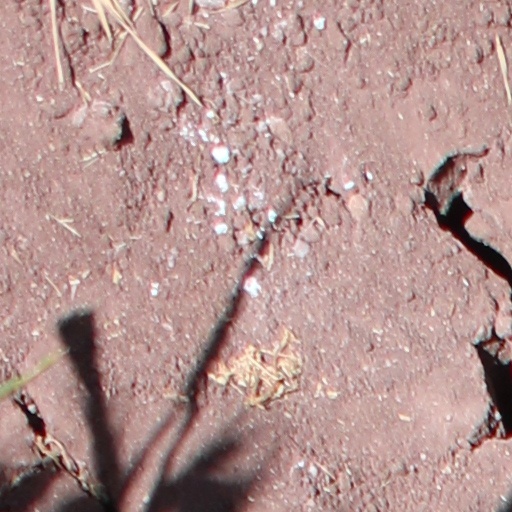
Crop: wheat